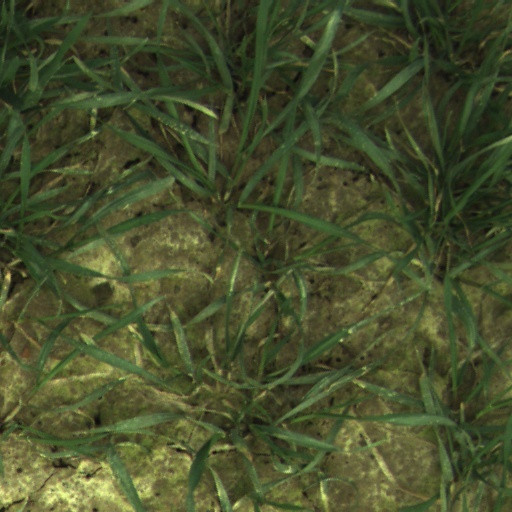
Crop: wheat